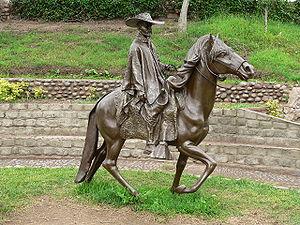
Le Paso péruvien est une race de chevaux légers, sélectionnés pour la selle. Ce cheval de loisir est connu pour la douceur de ses mouvements. Il se distingue par une allure naturelle supplémentaire à quatre temps, latérale, appelé le paso llano.